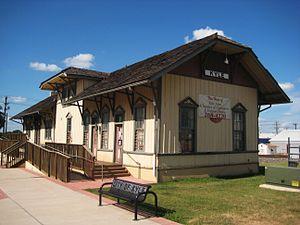
La ville de Kyle est située dans le comté de Hays, dans l’État du Texas, aux États-Unis. Elle comptait 28 016 habitants lors du recensement de 2010 alors qu’elle en comptait 5 314 en 2000. Kyle est l’une des villes au développement le plus rapide de l’État.